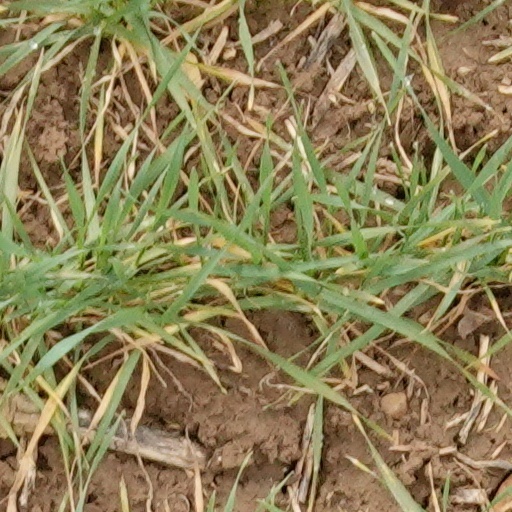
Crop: wheat